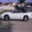
Label: automobile